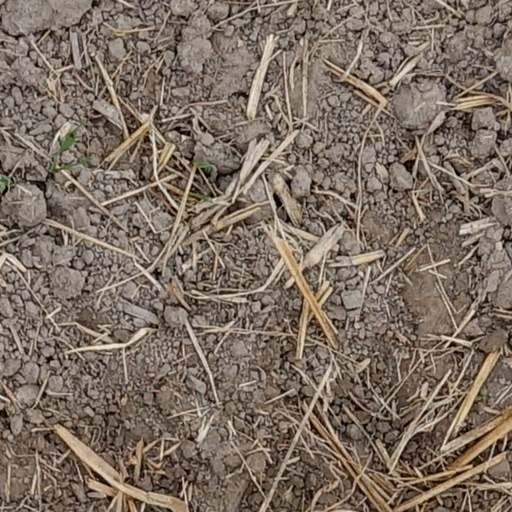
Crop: wheat